Ludwig Bruns

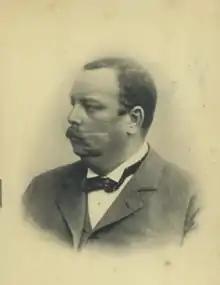
Ludwig Bruns

Ludwig Bruns (25 June 1858 – 9 November 1916) was a German neurologist who was a native of Hanover.